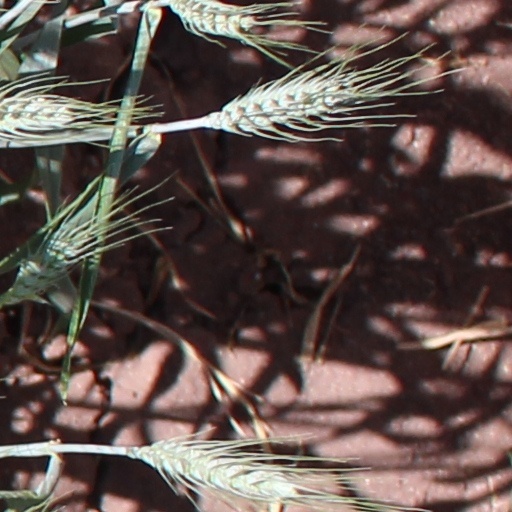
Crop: wheat